The Strangers (American band)

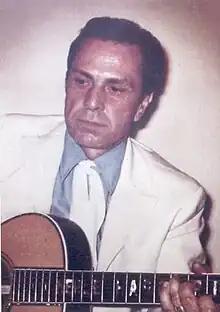
Roy Nichols, lead guitarist of the Strangers.

The Strangers were an American country band that formed in 1966 in Bakersfield, California. They mainly served as the backup band for singer-songwriter Merle Haggard, who named them after his first hit single "(My Friends Are Gonna Be) Strangers". In addition to serving as his backing band, members of the Strangers also produced many of Haggard's records, sang lead vocals on select tracks, and co-wrote many of Haggard's songs with him, including the No. 1 singles, "Okie From Muskogee" and "I Always Get Lucky with You".